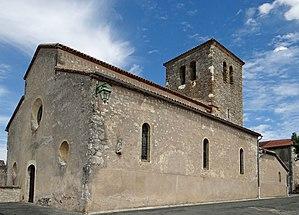
Bourlens - Église Saint-Pierre-aux-Liens - Ensemble
Bourlens est une commune du Sud-Ouest de la France, située dans le département de Lot-et-Garonne.